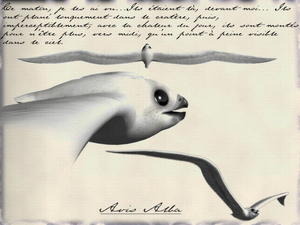
Capture d'écran du jeu vidéo L'Amerzone (1999), développé et édité par Microïds.
L'Amerzone : Le Testament de l'explorateur est un jeu vidéo d'aventure édité par Microïds, sorti sur PC, Macintosh et PlayStation en 1999, puis porté sur iOS en 2011 et sur Android en 2014. Il s'agit du premier jeu vidéo conçu par Benoît Sokal, qui s'était jusqu'alors uniquement illustré dans le domaine de la bande dessinée en inventant notamment les aventures de l'inspecteur Canardo. Pour L'Amerzone, Sokal a réutilisé l'univers du cinquième opus des aventures de Canardo, bande dessinée parue en 1986 et intitulée L'Amerzone tout comme le jeu vidéo. Le scénario du jeu est en revanche très différent de celui de la bande dessinée.